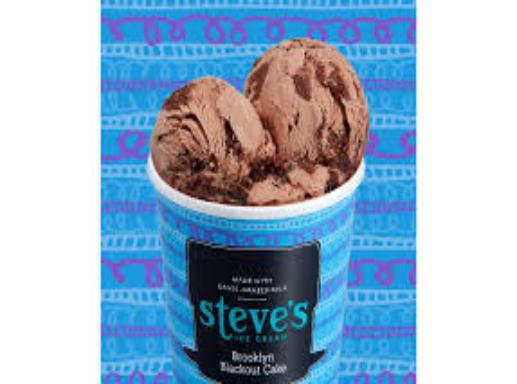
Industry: Food